Roman Catholic Archdiocese of Embrun

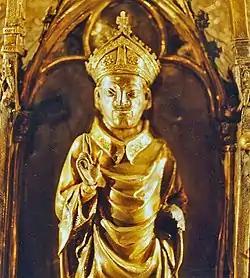
Palladius of Embrun was a bishop of Embrun during the 6th century.

Tradition ascribes the evangelization of Embrun to Saints Nazarius and Celsus, martyrs under emperor Nero. Gregory of Tours states that they were martyred at Embrun. Their bodies, however, were discovered in a cemetery in Milan by Saint Ambrose. They were also drowned at Trier, on orders of the Emperor Nero. Their entire story is without historical foundation, and a mass of contradictions and improbabilities. According to another tradition, the first Bishop of Embrun, Saint Marcellus, was such a successful preacher that, by the end of his episcopacy, there was not a single pagan left in the diocese.